Megan Young

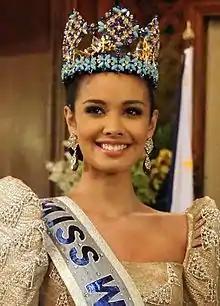
Young on her courtesy call at the Malacañang Palace in 2013

Megan Lynne Talde Young-Daez (née Young; born February 27, 1990) is a Filipino actress and beauty queen, who won Miss World Philippines 2013 title and was later crowned Miss World 2013. She is the first delegate from the Philippines and Southeast Asia to win the title of Miss World.